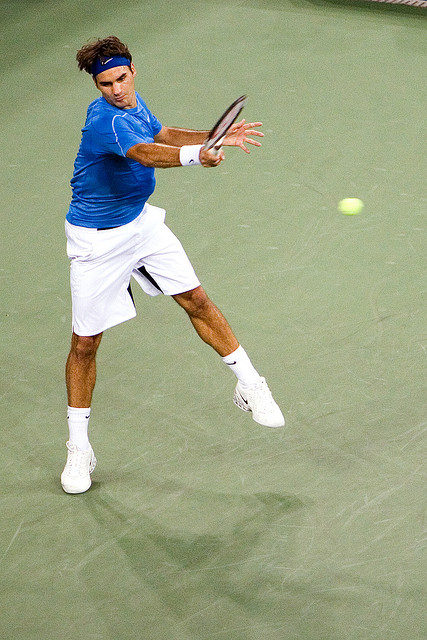
một người đàn ông đang nhón chân để đánh quả bóng tennis